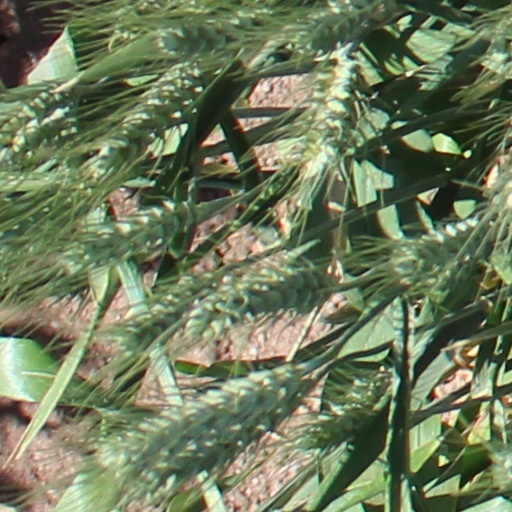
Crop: wheat